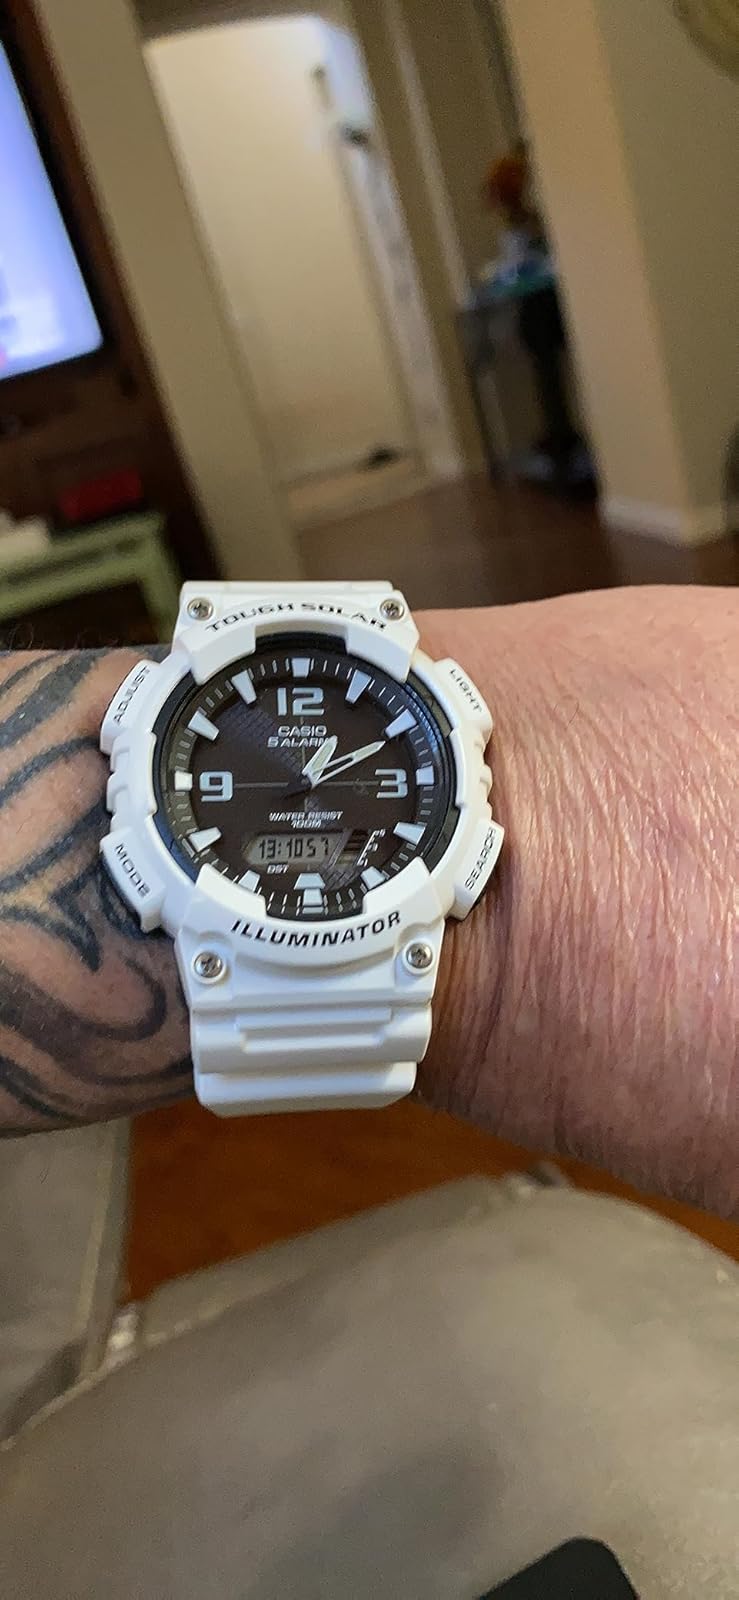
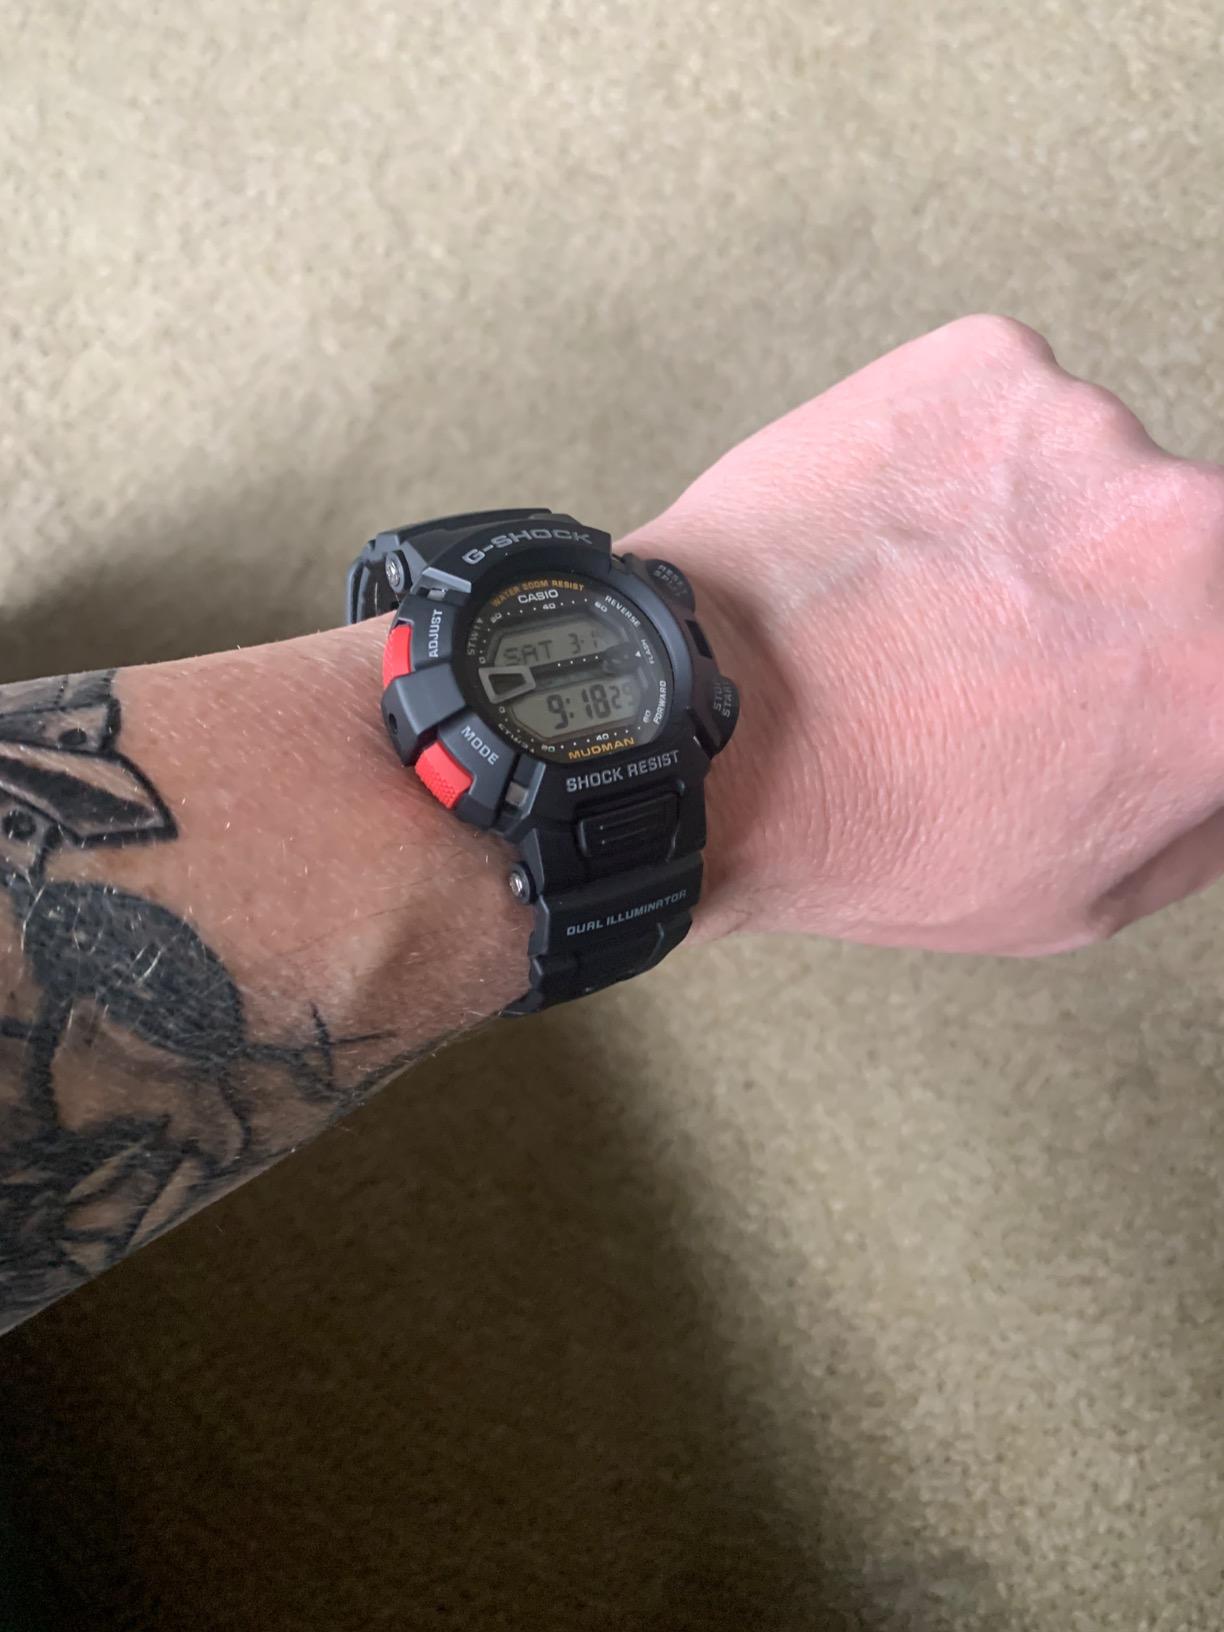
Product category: accessories_watch
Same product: no